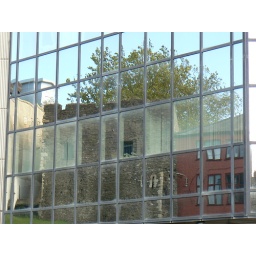
The ruins of Swansea castle face the gigantic,modernistic BT Tower - this is the reflection of the castle in the reflective cladding of the tower